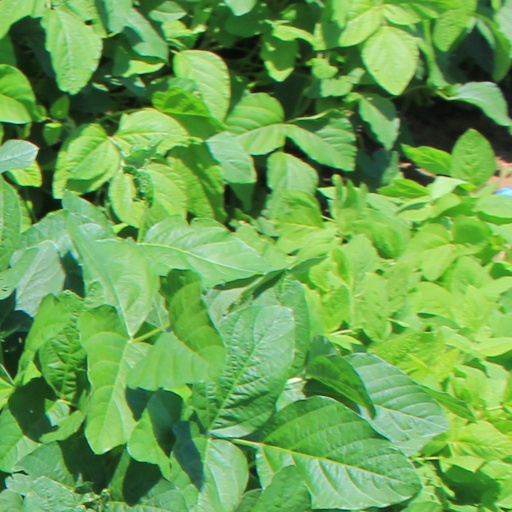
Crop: soybean